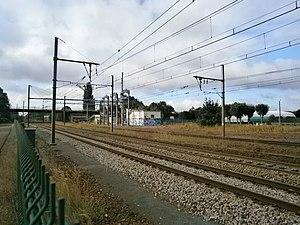
Gare du Perray (78)
La ligne de Paris-Montparnasse à Brest est l'une des principales lignes radiales du réseau ferroviaire français. Elle relie la gare de Paris-Montparnasse à la gare de Brest. Ouverte en 1840 de Paris à Versailles, elle atteint Chartres le 12 juillet 1849, puis Rennes en mai 1857 et enfin Brest en 1865.